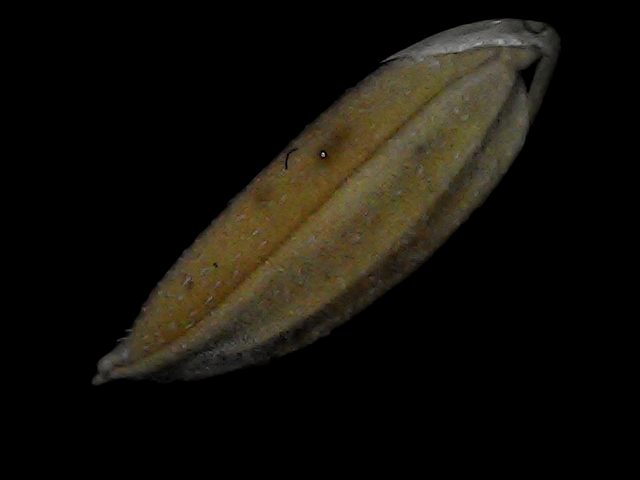
Rice variety: Bd72